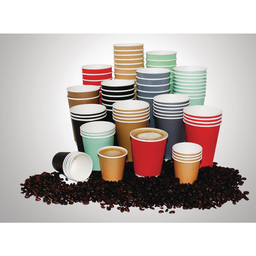
Label: paper